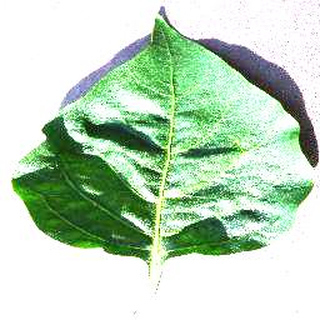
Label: healthy_bell_pepper